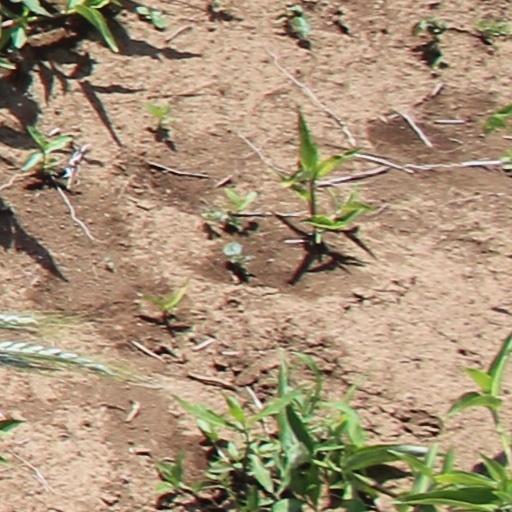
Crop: wheat